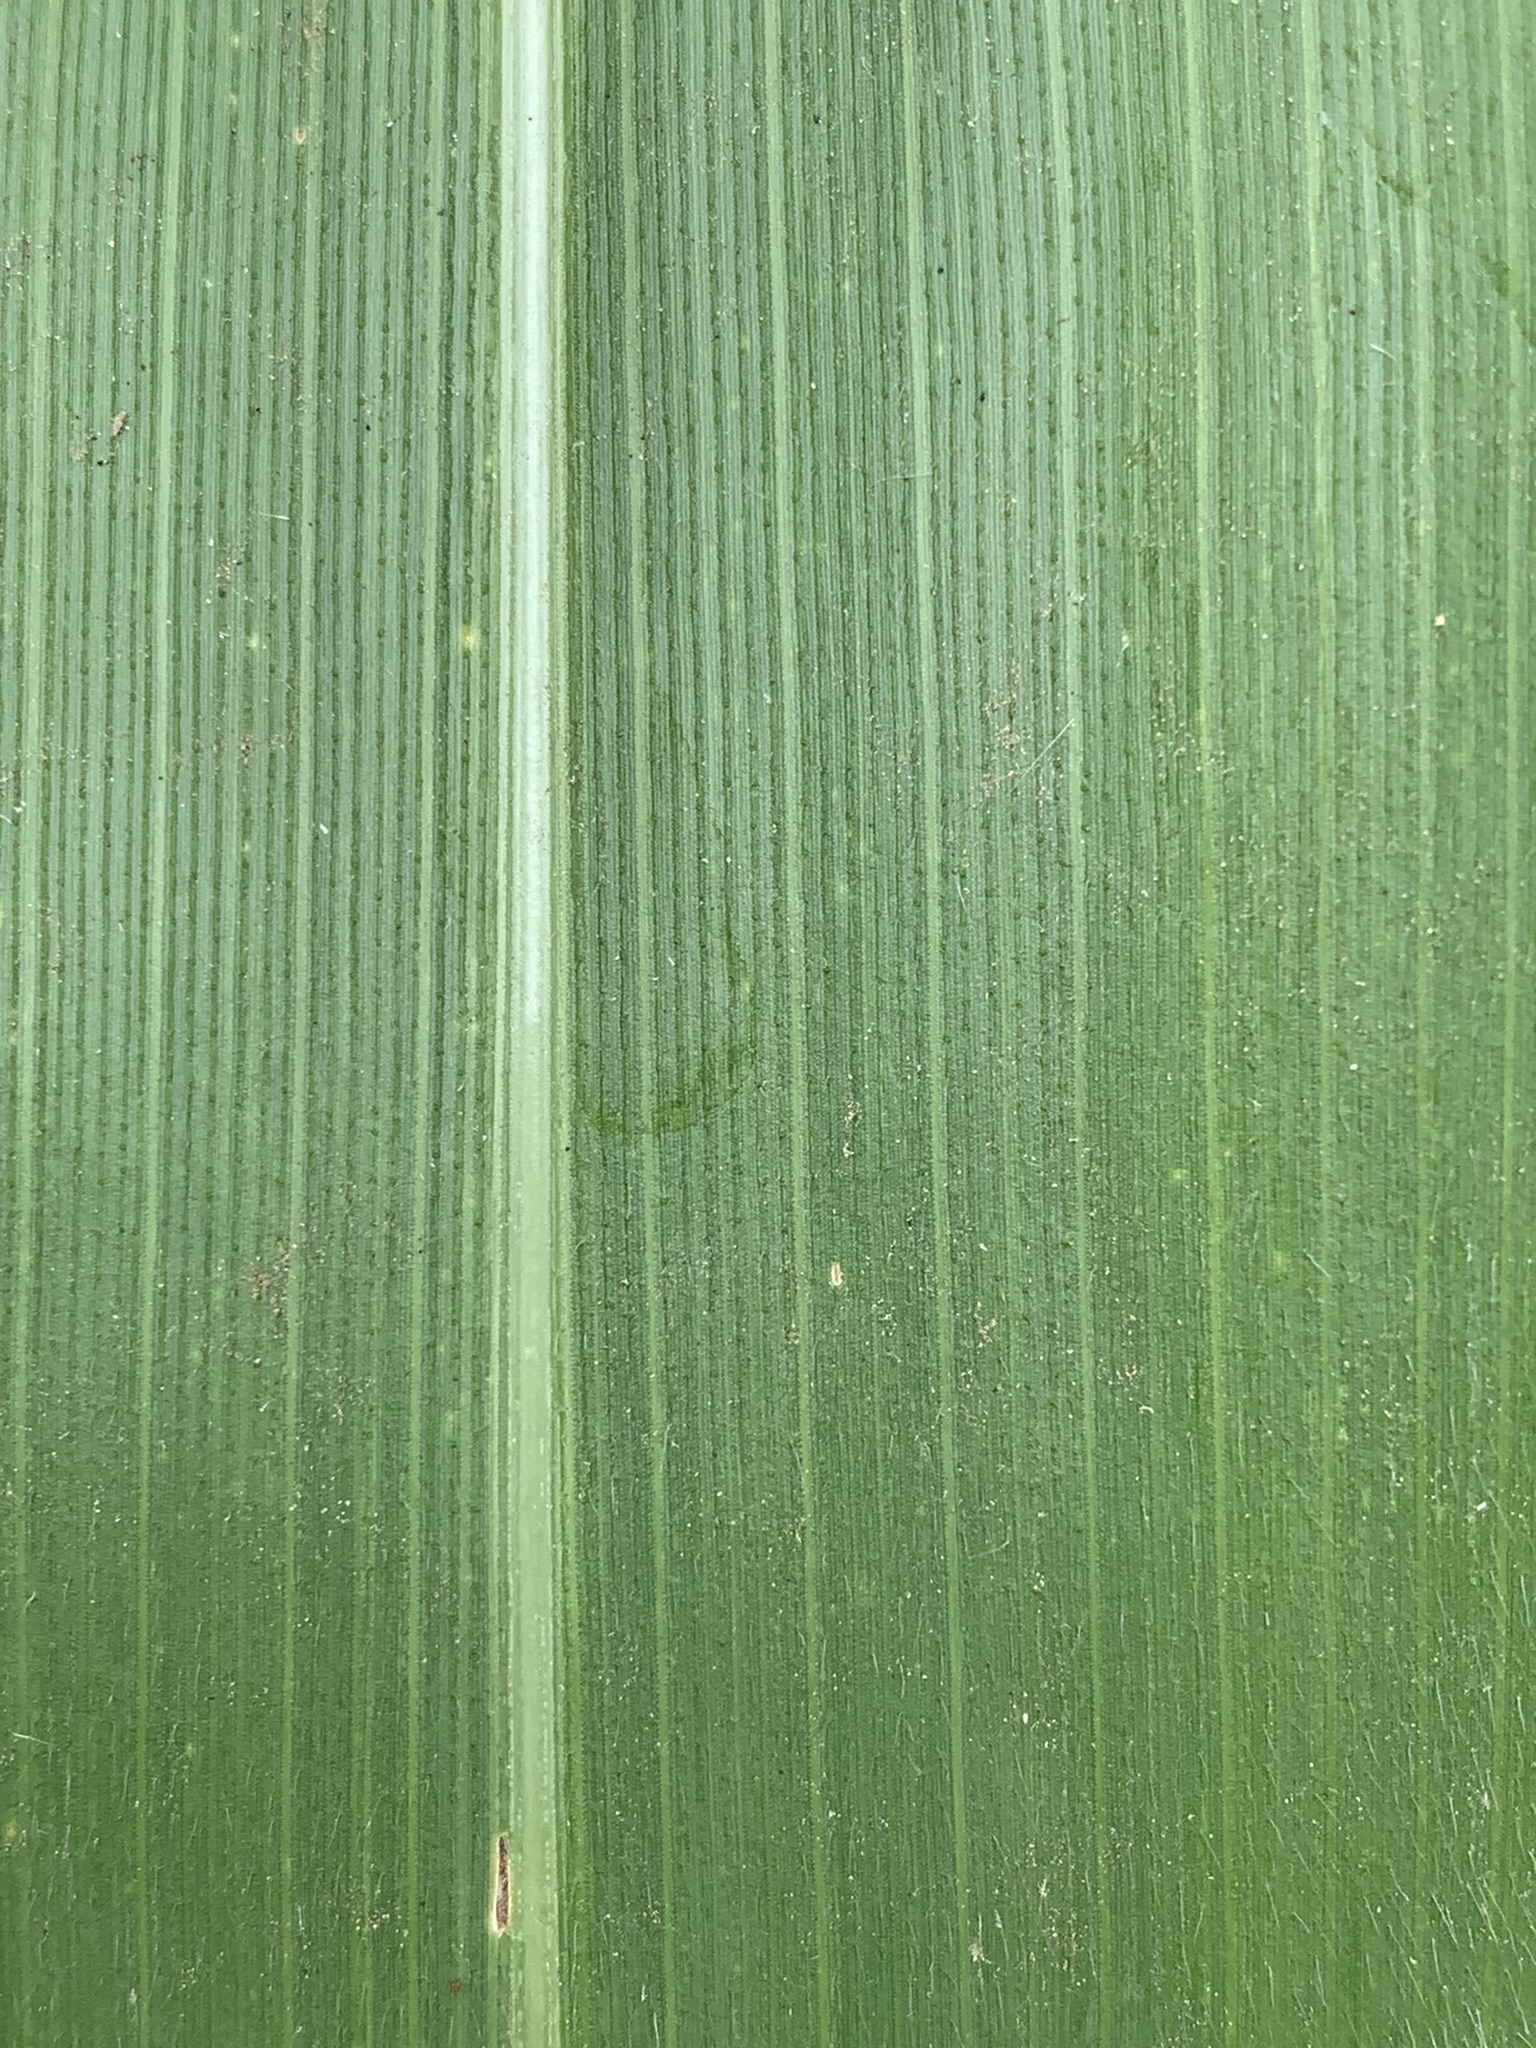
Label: Healthy